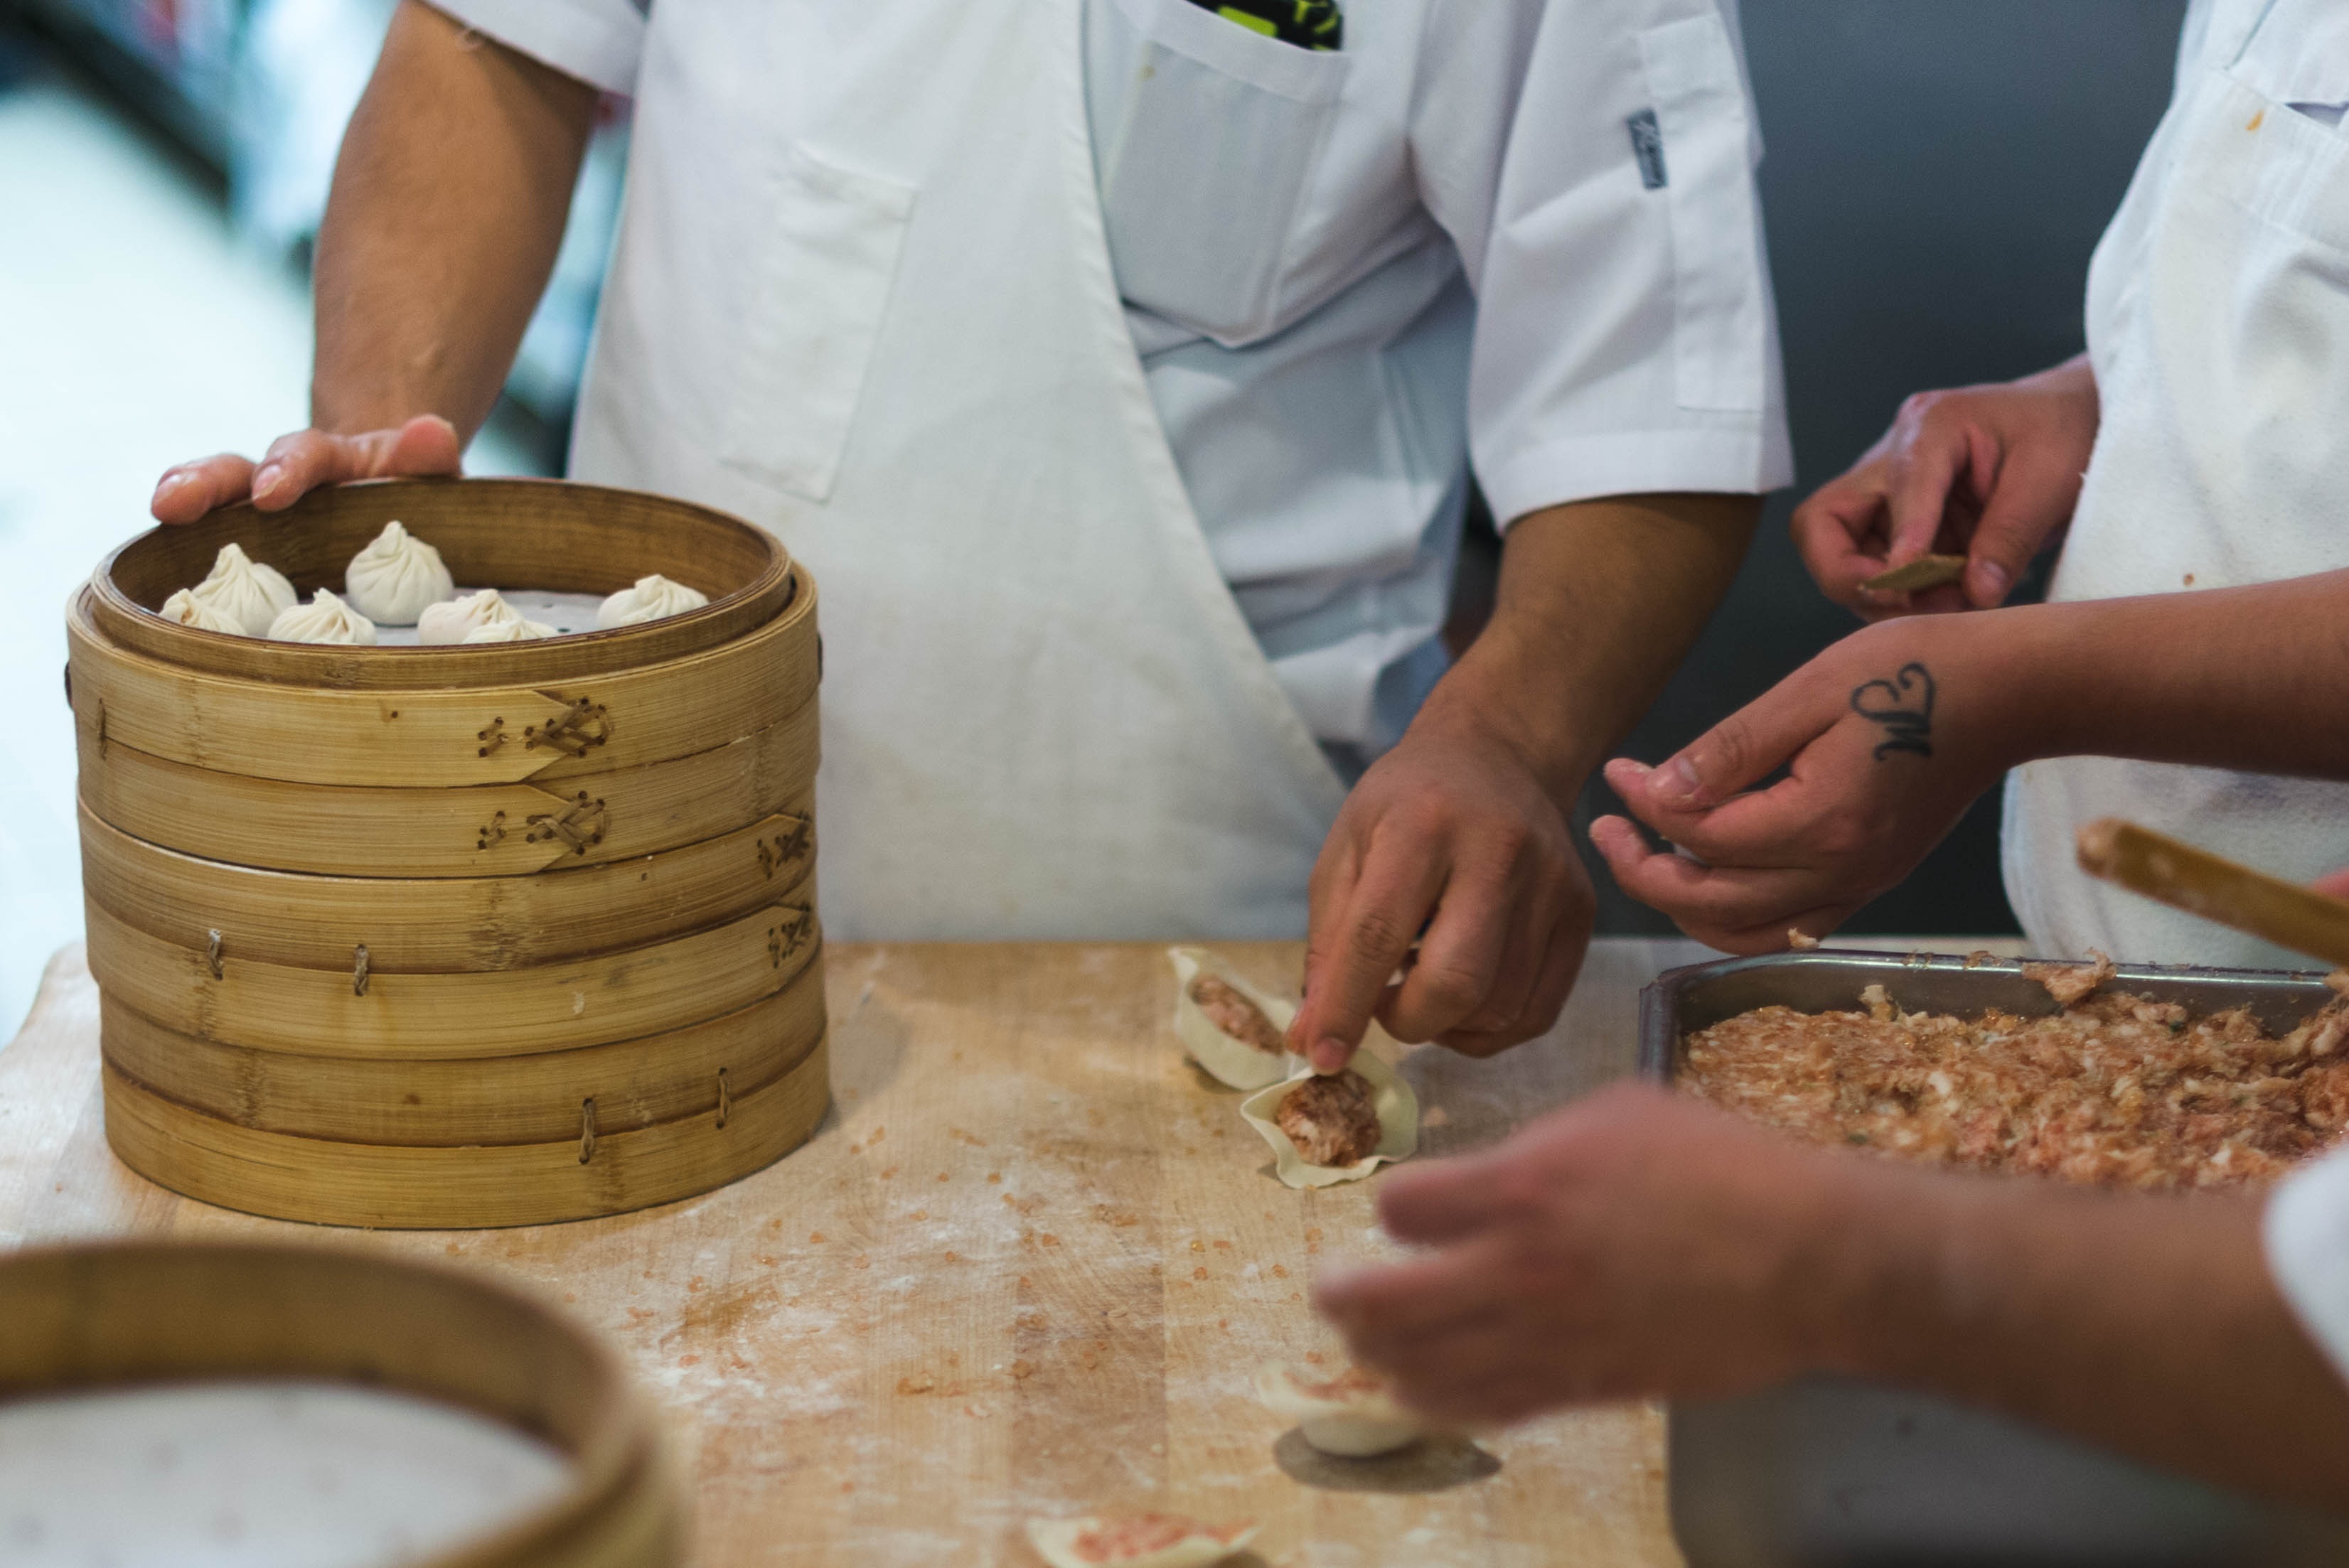
person, people, celebration, dish, food, cooking, religion, two, furniture, baking, cuisine, preparation, kitchenware, chef, dough, skill, cook, men, indoors, festival, women, production, adult, sense